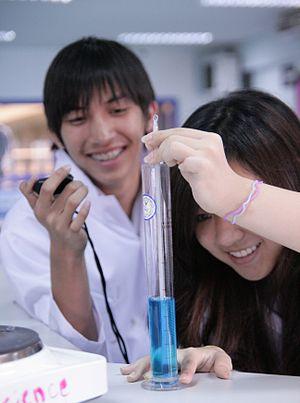
Dans de nombreux lycées français, « Méthodes et Pratiques scientifiques » était un enseignement d'exploration de la classe de seconde générale et technologique. Il a fait son apparition à la rentrée 2010 et disparaîtra en juin 2019 dans le cadre de la réforme du lycée.
Dans de nombreux lycées français, « Mesures physiques et informatique » était un enseignement de détermination de la classe de seconde générale et technologique. C'était l'enseignement de détermination scientifique le plus souvent proposé par les lycées et le plus choisi par les élèves.